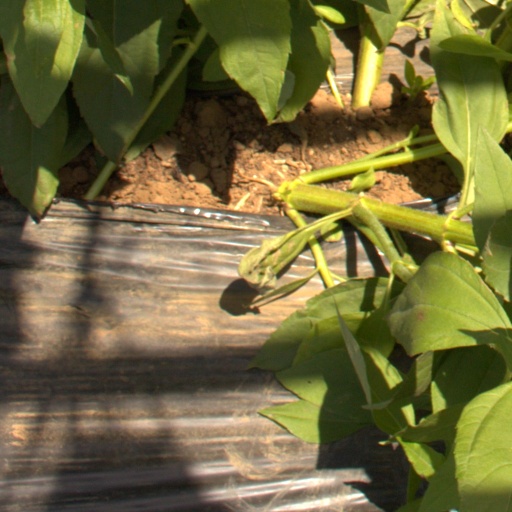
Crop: Jerusalem artichoke